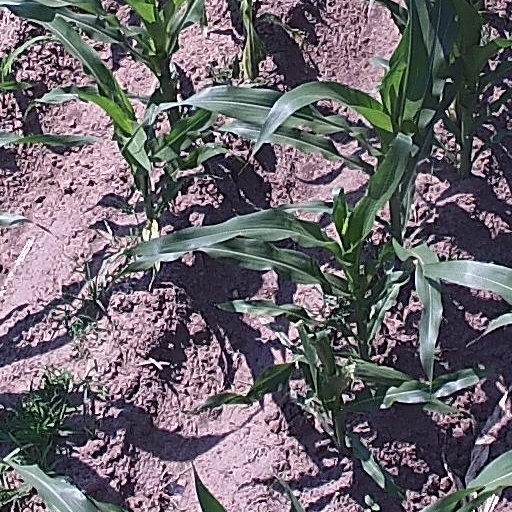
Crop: maize; corn